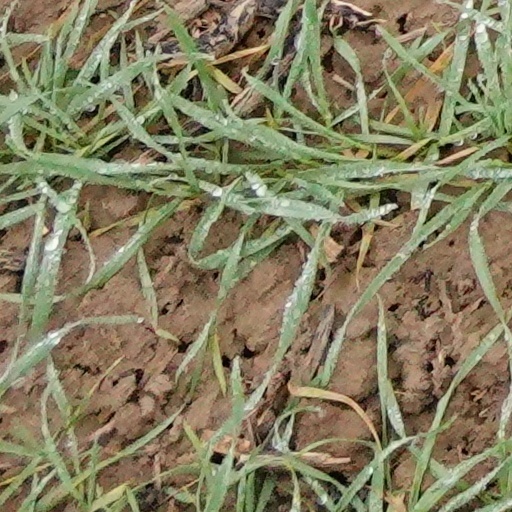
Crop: wheat